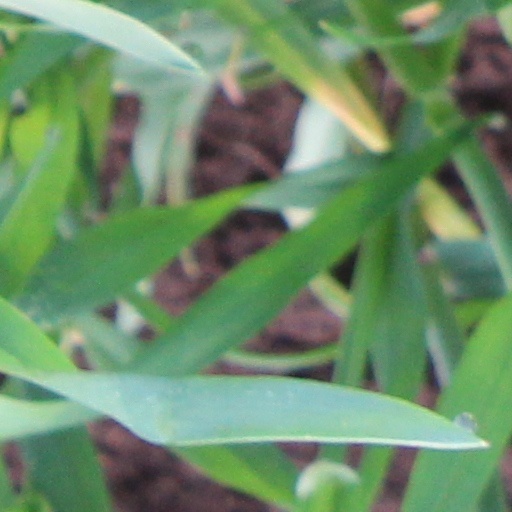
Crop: wheat